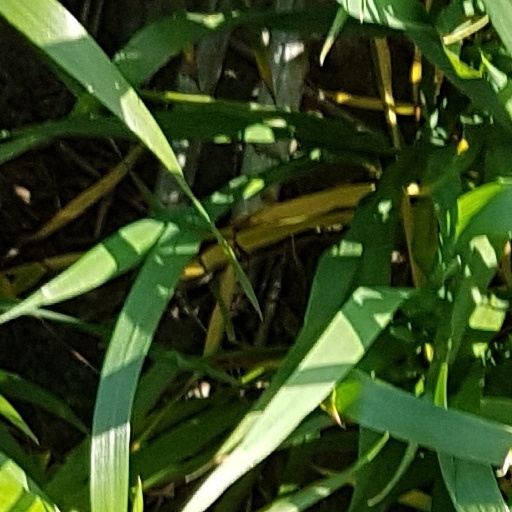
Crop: wheat